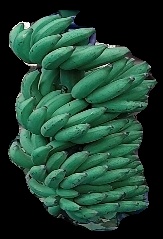
Variety: elakki-bale
Grade: grade1